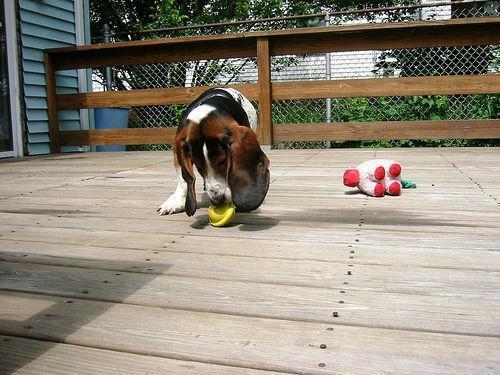
basset